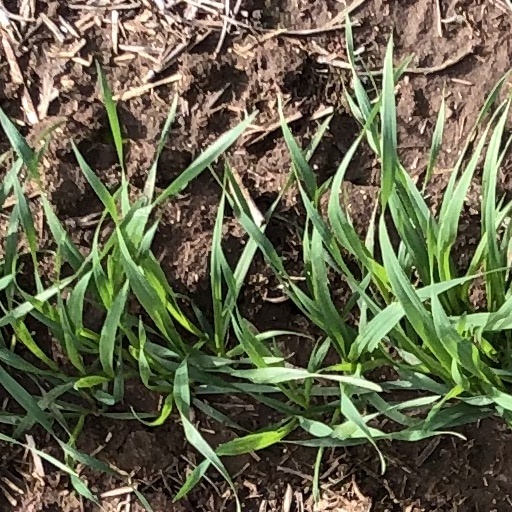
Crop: wheat